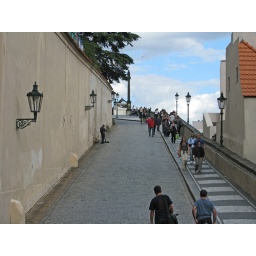
as you might notice time and again, the castle does sit on top of a prominent hill above the river!